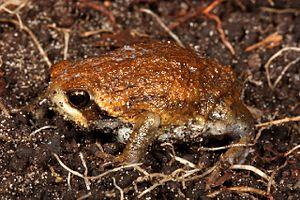
Breviceps bagginsi est une espèce d'amphibiens de la famille des Brevicipitidae.